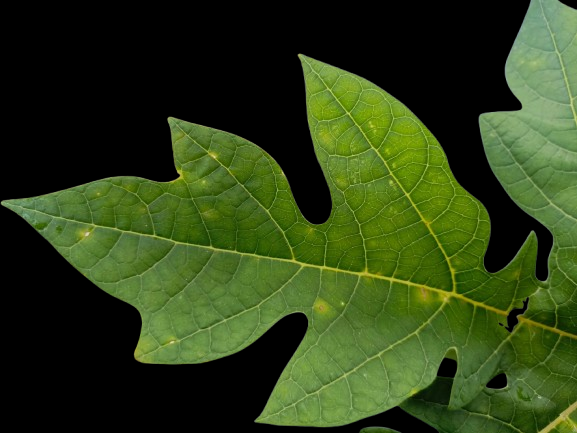
Crop: Papaya
Label: Pathogen_symptoms